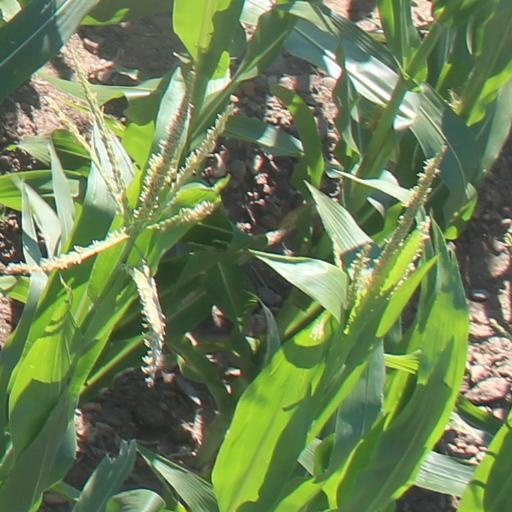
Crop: maize; corn